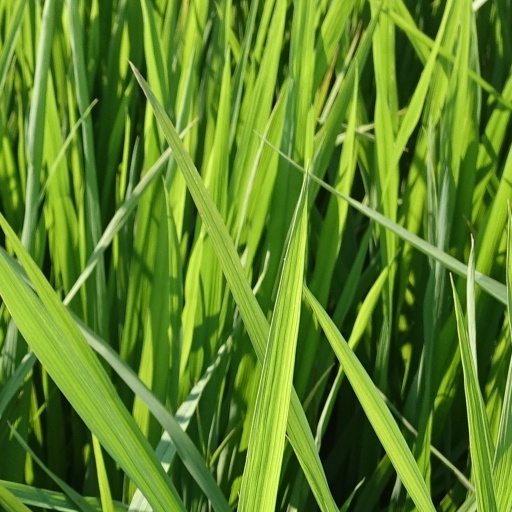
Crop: rice